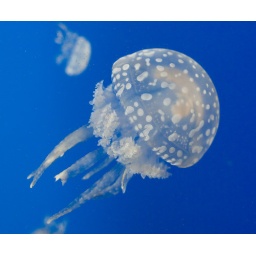
A translucent jellyfish swimming in clear blue waters